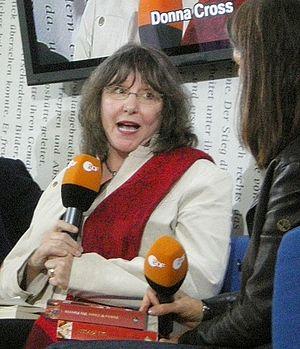
Donna Woolfolk Cross, née en 1947, est un écrivain américain.